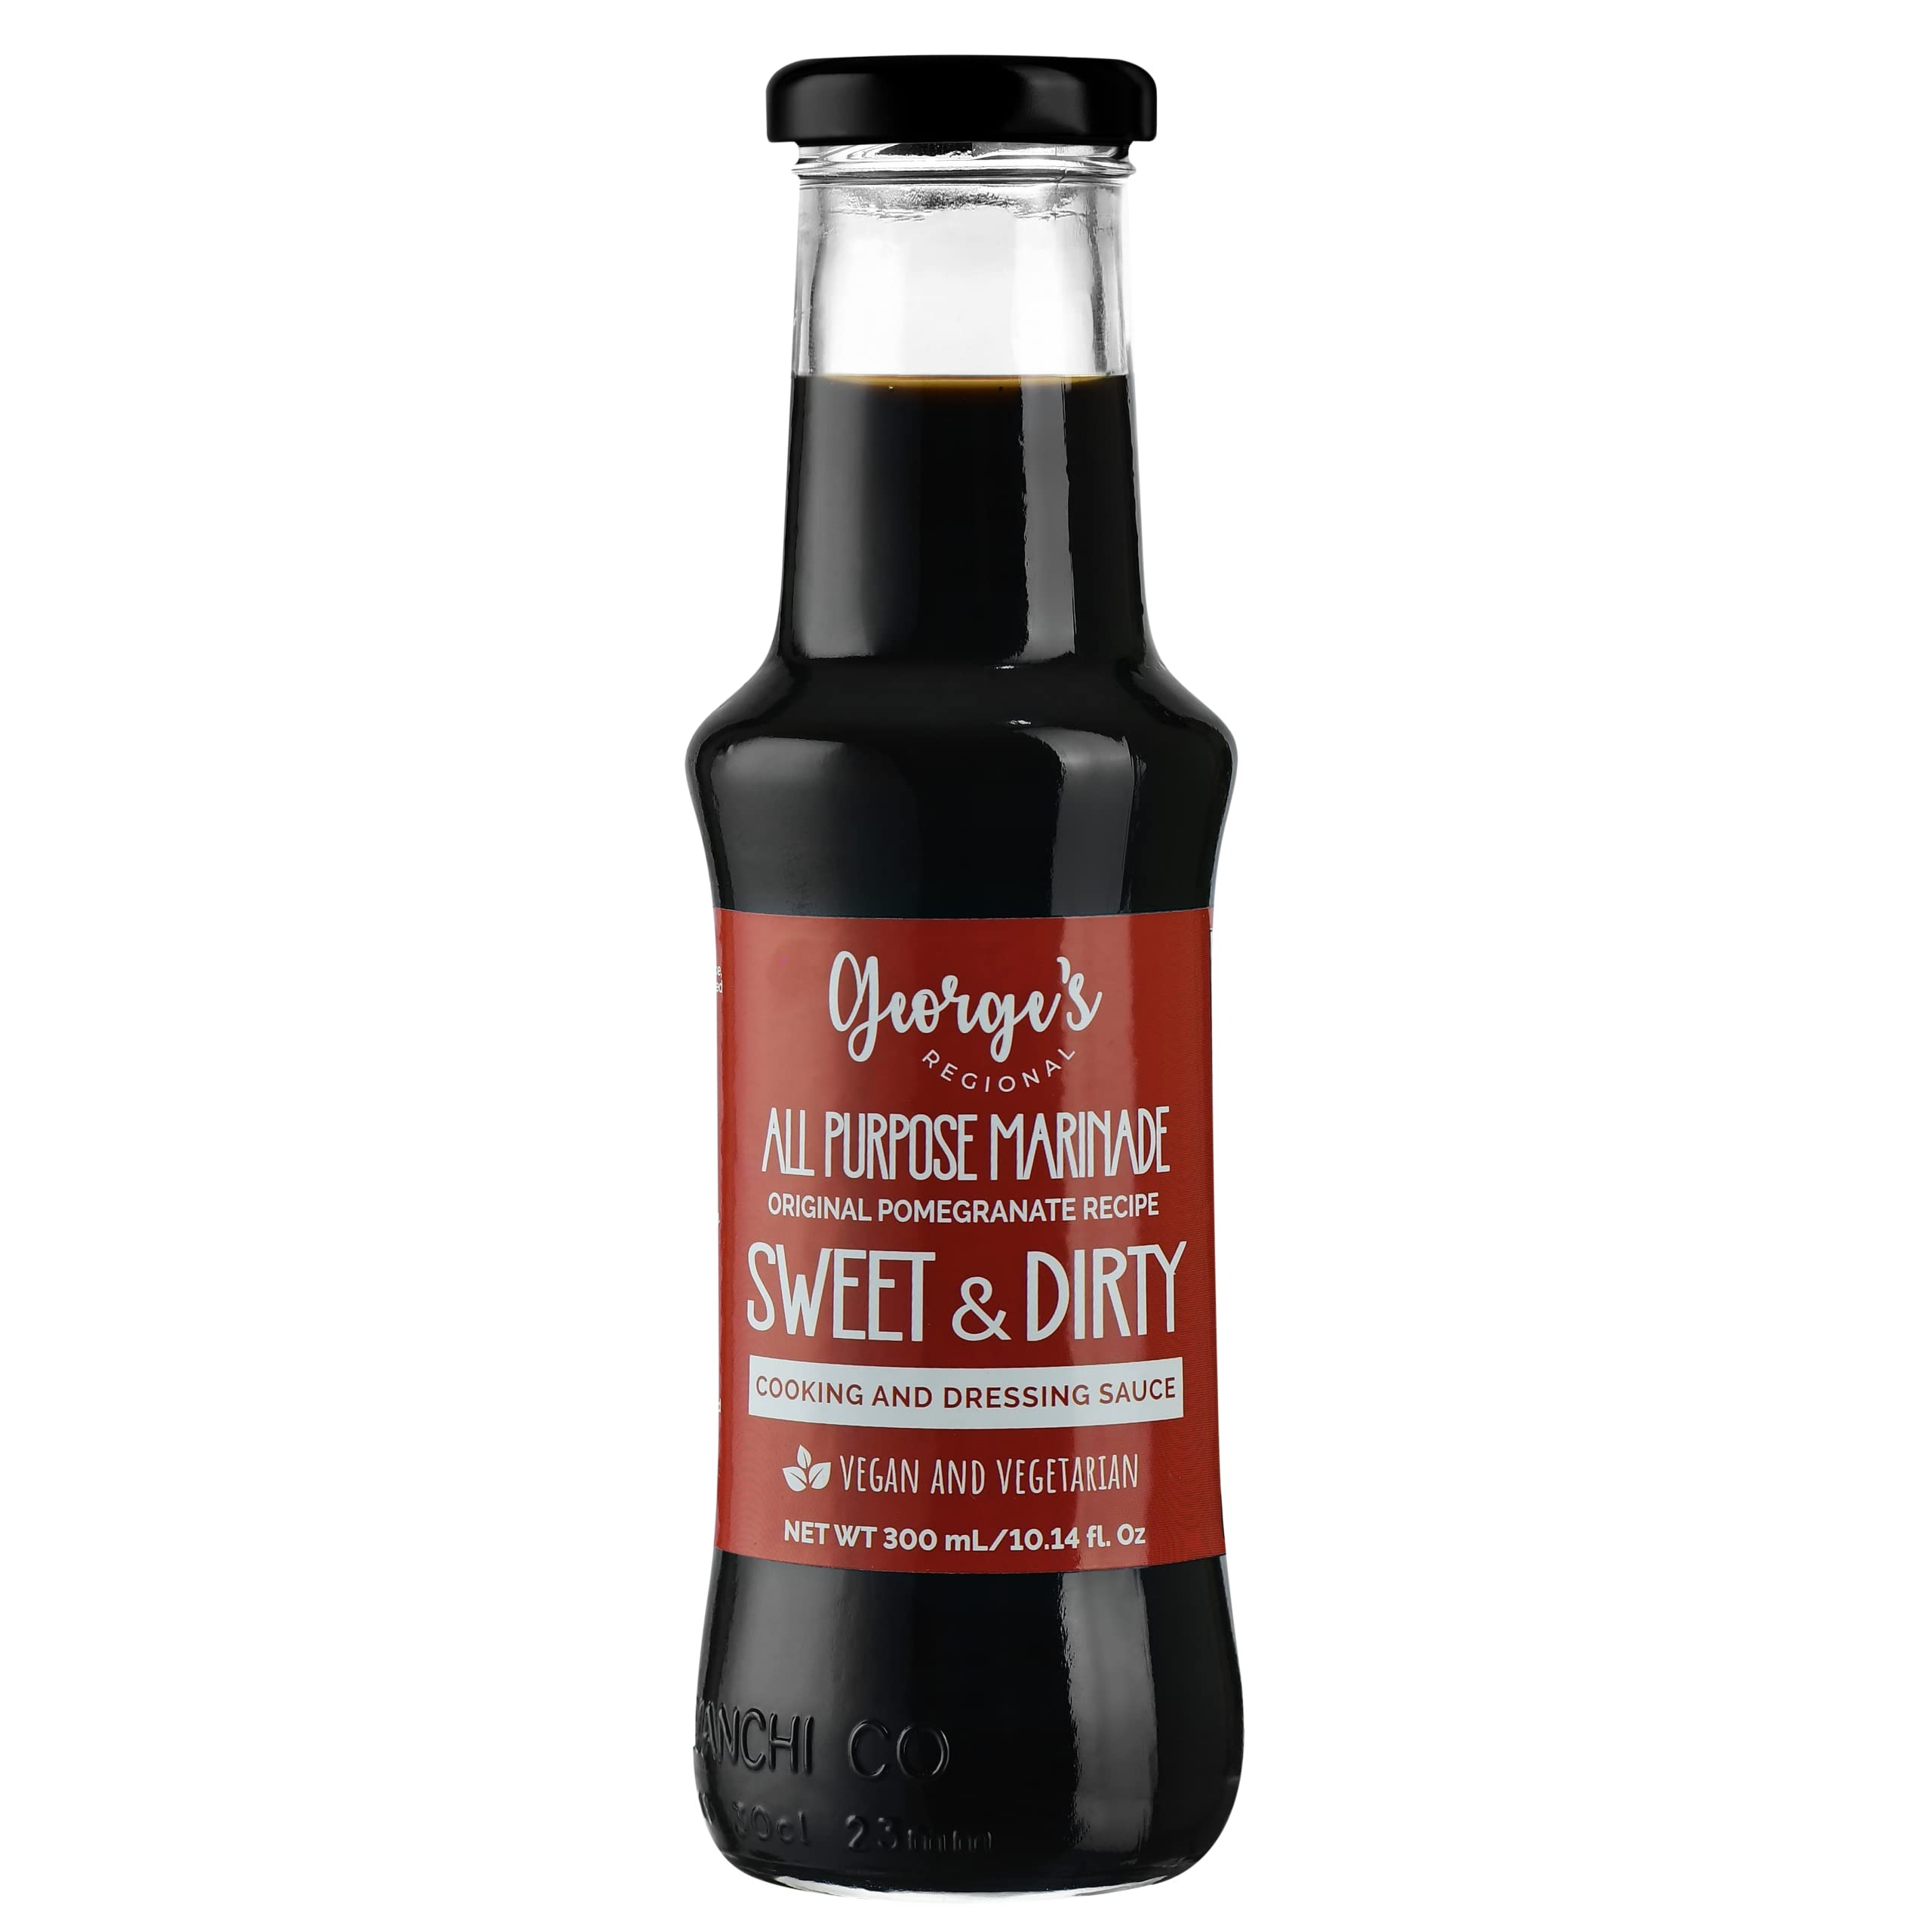
Item Name: Sweet & Dirty Pomegranate Molasses Marinade and Dressing Sauce (Mediterranean BBQ/Teriyaki) - 300 mL/10.14 fl.Oz
Bullet Point 1: Bold and Smoky Elegance: Immerse your senses in the bold allure of smoke flavor, expertly balanced with the sweet and tangy undertones of pomegranate. Our Sweet & Dirty infusion creates a sophisticated and robust flavor profile that adds a layer of depth to your culinary creations.
Bullet Point 2: Versatile Culinary Magic: Elevate your cooking with this versatile molasses that effortlessly enhances a variety of dishes. Whether brushed on grilled meats for a tantalizing smoky glaze or drizzled over desserts for a surprising twist, its versatility invites you to explore the boundaries of sweet and smoky indulgence.
Bullet Point 3: Gourmet Grilling Companion: Perfect for grilling enthusiasts, this molasses adds a gourmet touch to your barbecue sessions. Brush it on meats, vegetables, or even fruits to impart a delectable Sweet & Dirty smokiness, turning your backyard barbecue into a culinary masterpiece.
Bullet Point 4: Experience the delightful complexity as the sweet and dirty flavors dance on your palate, creating an irresistible symphony that lingers long after each bite. This infusion is crafted to bring a unique, unforgettable taste to your favorite recipes.
Bullet Point 5: Culinary Adventure Unleashed: Embark on a culinary adventure with our Smoke-Flavored Pomegranate Molasses, where the sweet and dirty combination transforms your kitchen into a playground of flavors. Unleash your creativity and let this exquisite infusion redefine your expectations of gourmet indulgence.
Product Description: Introducing our Sweet & Dirty Smoke-Flavored Pomegranate Molasses—an enticing fusion that marries the bold, smoky essence with the sweet and tangy notes of pomegranate. This unique concoction offers a tantalizing experience that transforms ordinary dishes into extraordinary culinary delights. Whether you're grilling, glazing, or experimenting with desserts, this molasses delivers a harmonious blend of sweet and smoky flavors, inviting you to savor a deliciously complex twist in every bite.
Value: 10.14
Unit: Fl Oz

Price: 15.99